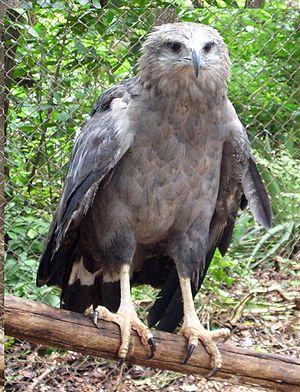
Buse couronnée
La Buse couronnée est une espèce d'oiseaux de la famille des Accipitridae.
Ceci est une liste des oiseaux endémiques ou quasi-endémiques d'Argentine.
La province de Santiago del Estero est une province de l'Argentine, située dans la région du Gran Chaco, dans le centre-nord du pays. Sa capitale est la ville de Santiago del Estero. En 2010 la population recensée se montait à 896 461 habitants. En 2018 sa population était estimée à 958 000 habitants.